Mound 72

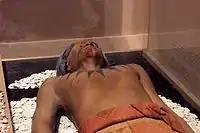
Reconstruction of the Birdman burial in the site's interpretative center

The Beaded Burial was accompanied by other high status burials. A group of seven women nicknamed the "Exotic Cache burial" had grave goods, including 1,674 marine shell beads, a large amount of mica, copper-covered wooden scepters, 15 chunkey stones and 709 finely made arrowheads collected from throughout the Mississippian world, specifically caches from Tennessee, southern Illinois, Wisconsin and a batch from the Caddoan Mississippian peoples in Oklahoma. These women may have been the preeminent people buried in Mound 72. The arrowheads strongly indicated that Cahokia had extensive trade links in North America.